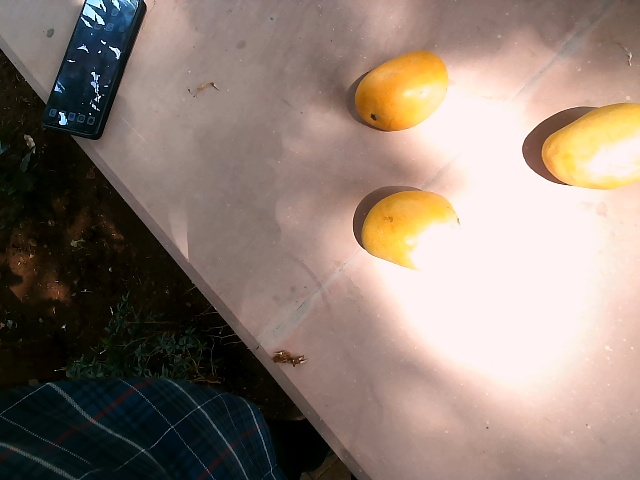
Label: Ripe_Mango